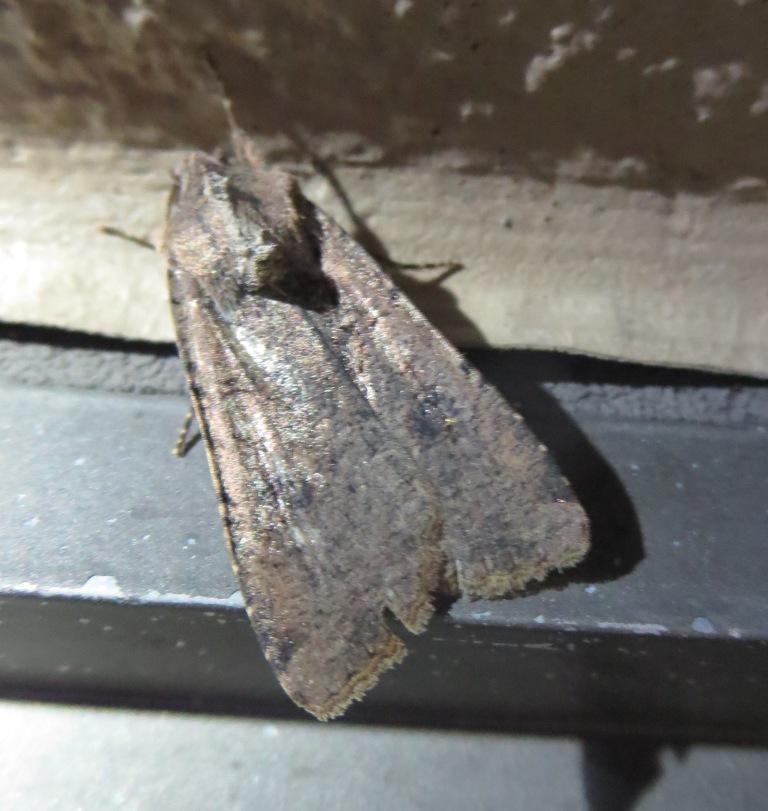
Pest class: cutworms